North American F-82 Twin Mustang

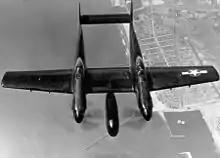
P-82C in black night fighter motif. Note the large pod that carries the radar array under the wing

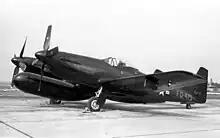
North American F-82F Twin Mustang night fighter

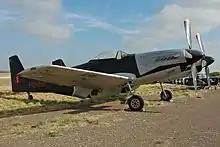
"N12102" (ex-"), the aircraft involved in the 10 October 1987 accident, seen here under restoration in 2007

The Air Force accepted a total of 272 F-82s (including 22 prototype, test and early production aircraft). All examples were redesignated as F-82 in 1948. Specifically, the F-82 program consisted of two XF-82s, one XF-82A, 10 F-82Bs (known for a while as P-82Zs and all allocated to testing), four F-82As, 96 F-82Es, 91 F-82Fs, 45 F-82Gs and 14 F-82Hs. All models and variants of the P-82 were produced at North American's Inglewood, California manufacturing plant.